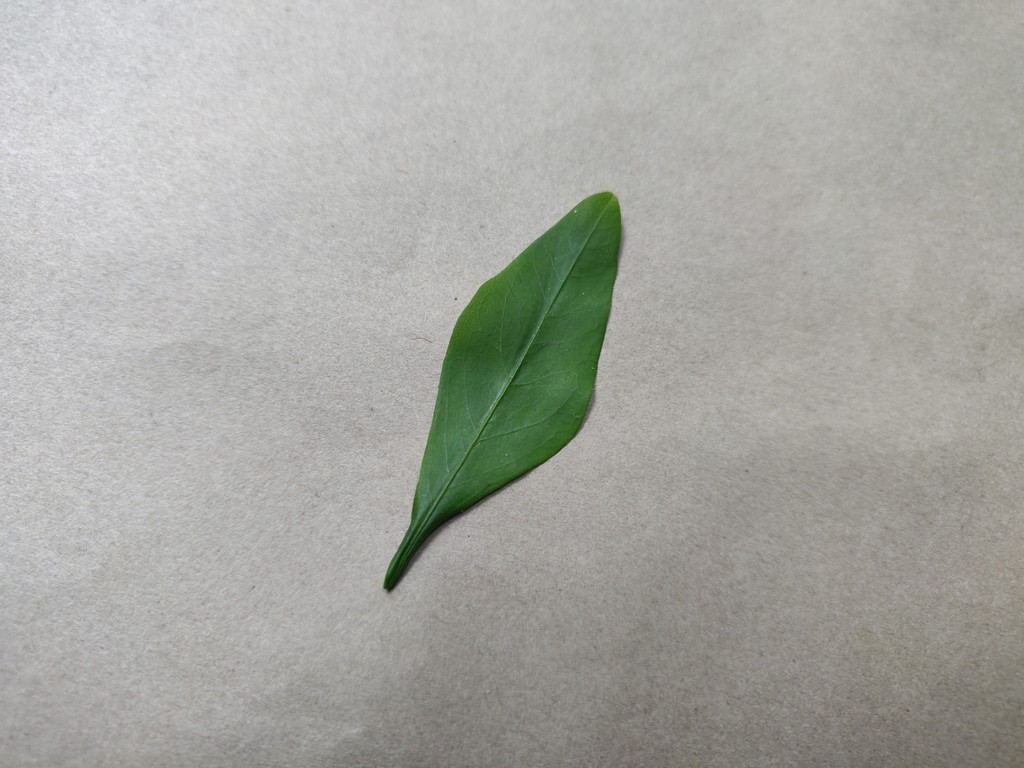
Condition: Healthy
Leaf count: single
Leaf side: front